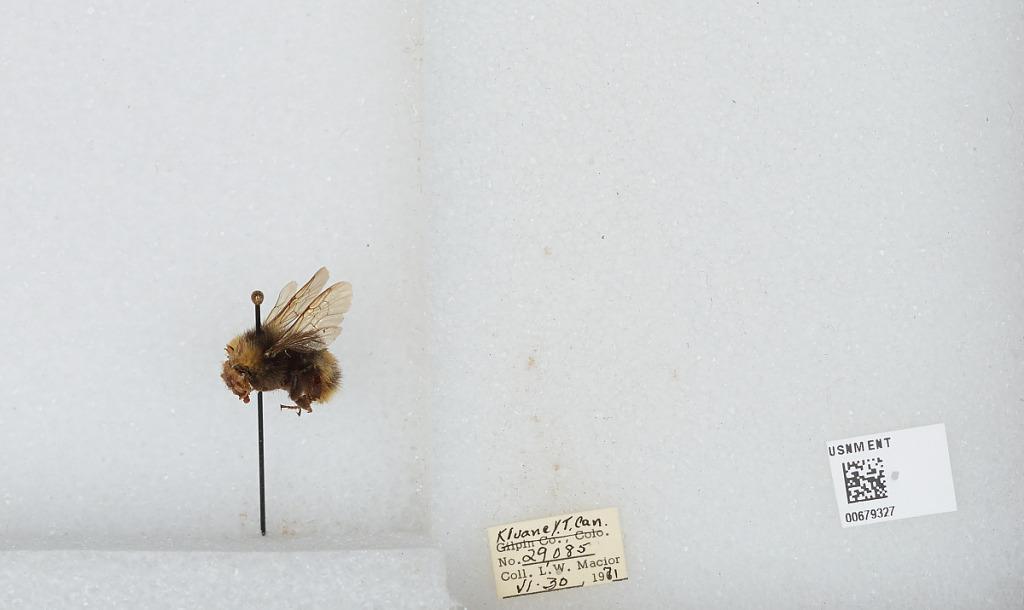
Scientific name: Bombus (Bombus) occidentalis Greene
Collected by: L. Macior
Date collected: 1971-6-30
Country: Canada
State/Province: Yukon Territory
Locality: Kluane
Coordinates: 60.75, -139.5